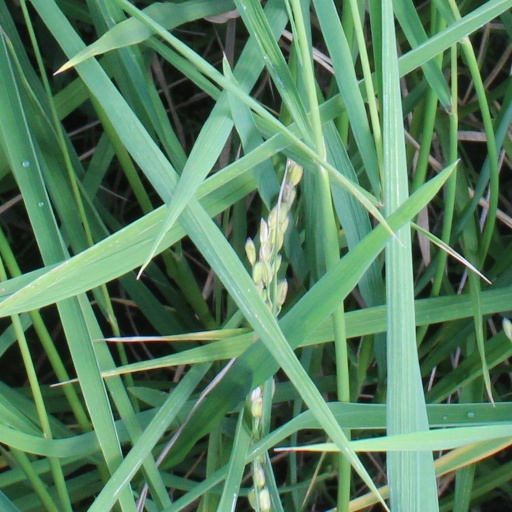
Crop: rice